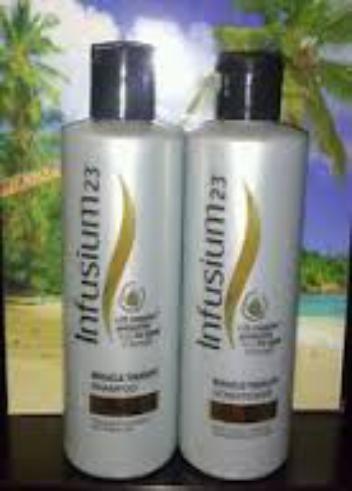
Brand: Infusium 23
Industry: Necessities